Pyrgulopsis

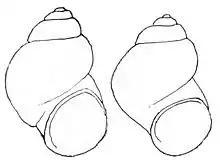
Shells of "Pyrgulopsis deserta".

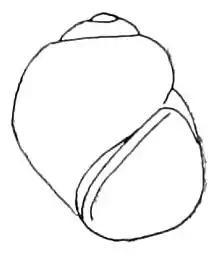
A shell of "Pyrgulopsis neomexicana".

"Pyrgulopsis" is the largest genus of freshwater gastropods in the North America. In 2014, 139 species were recognized in this genus.